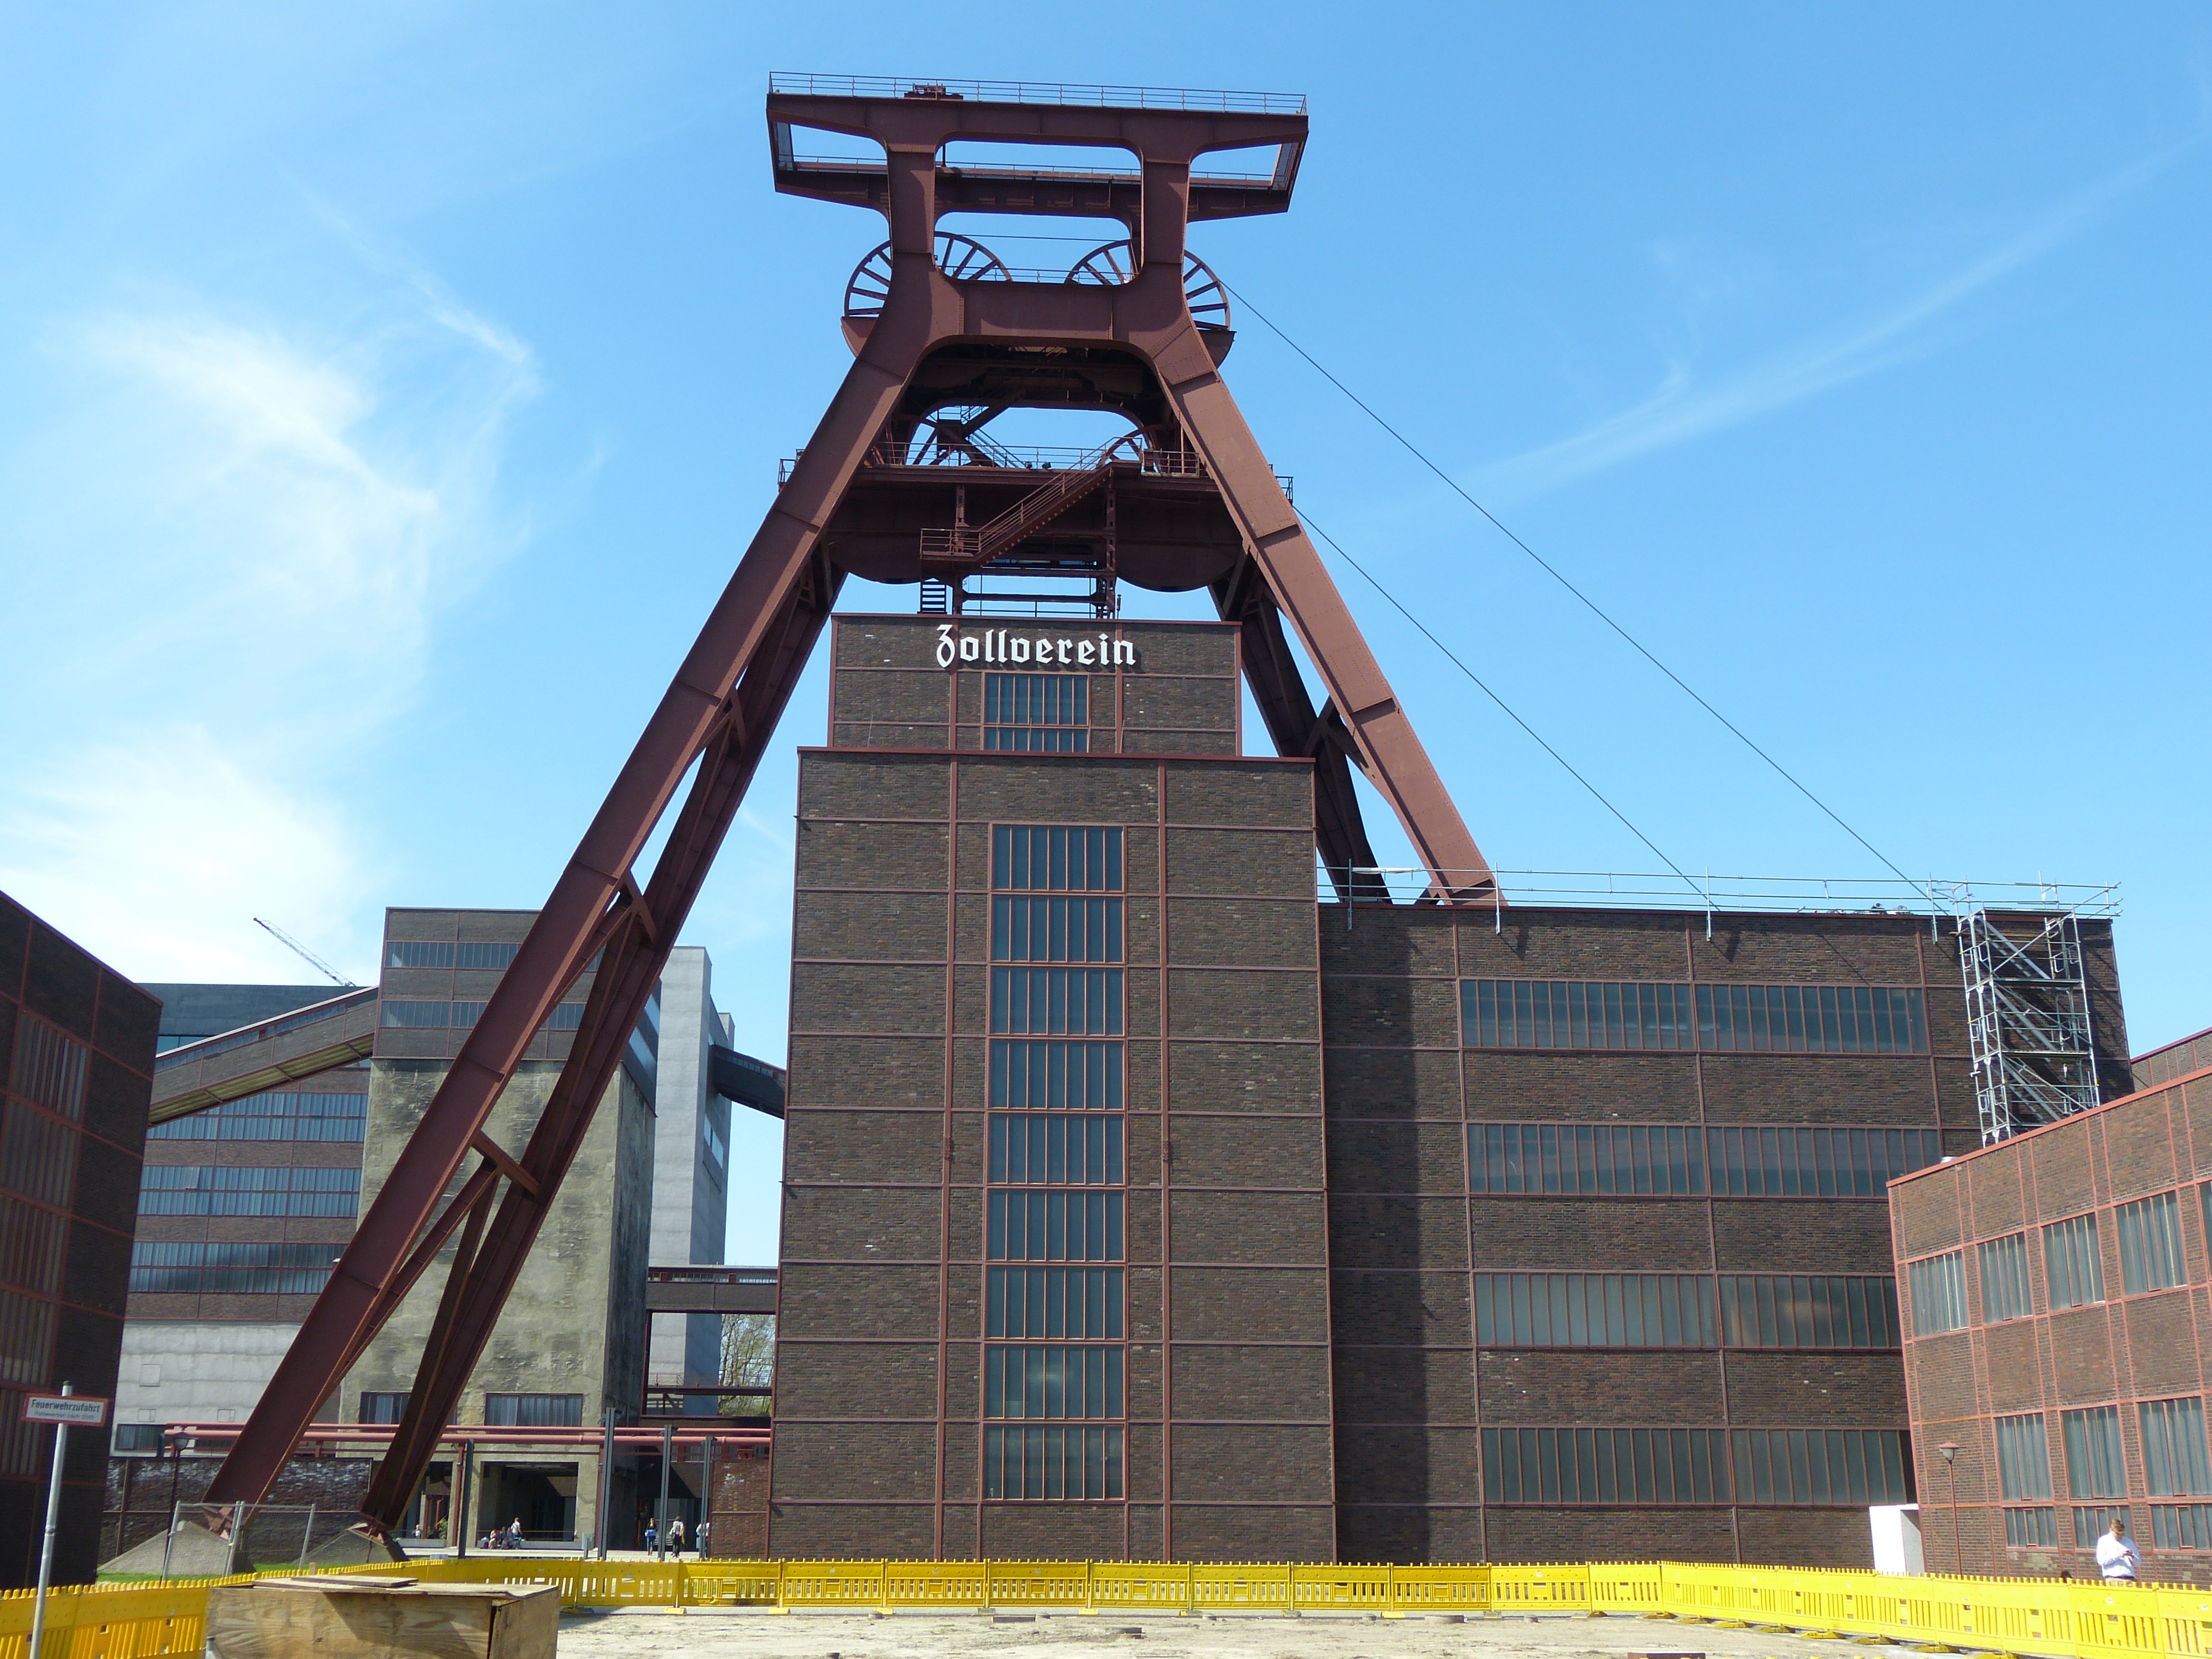
structure, building, landmark, attraction, eat, places of interest, bill, industrial heritage, zollverein